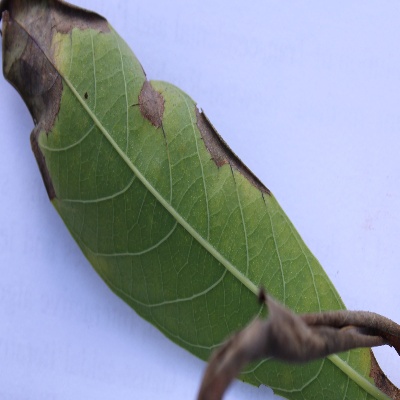
Crop: Cassava
Condition: bacterial blight